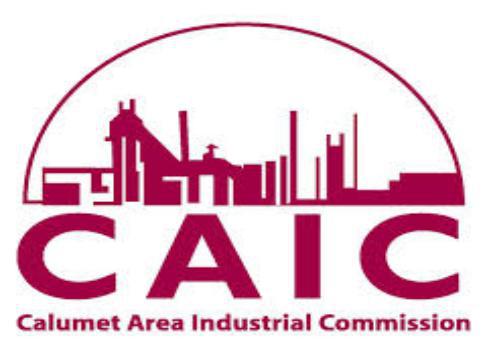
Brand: Calumet
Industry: Others